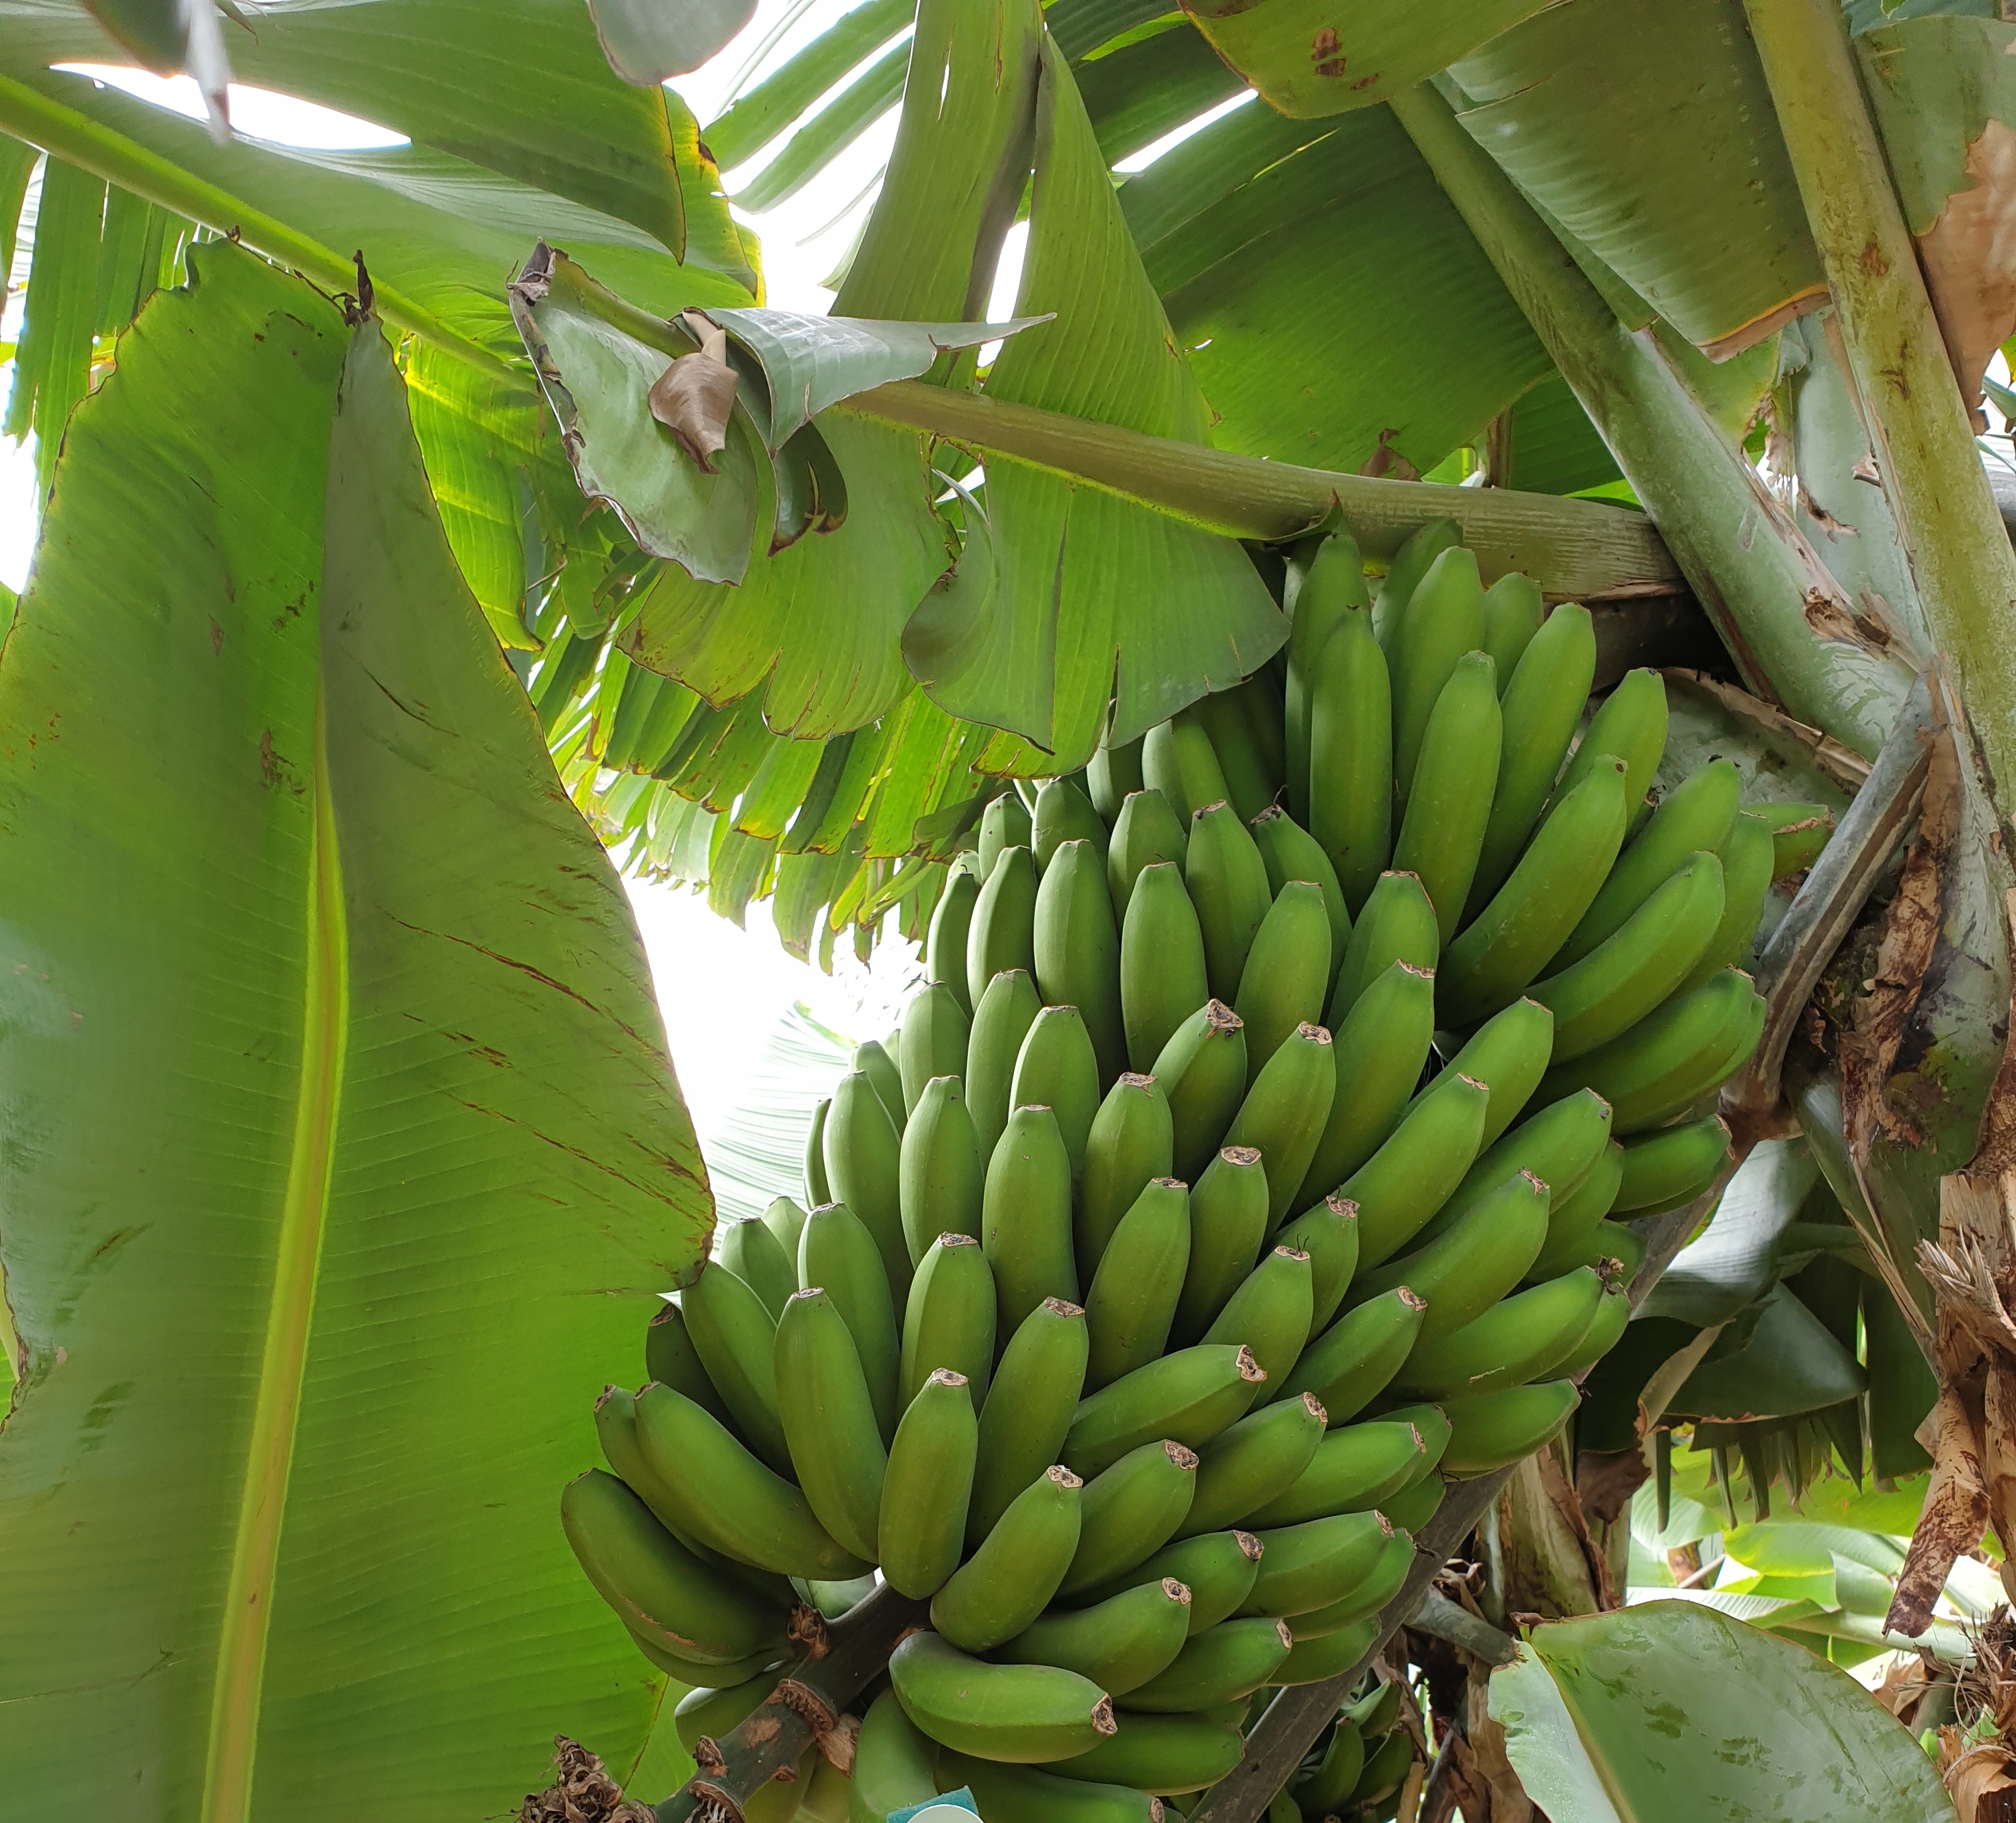
Label: Cut